WAMPAS Baby Stars

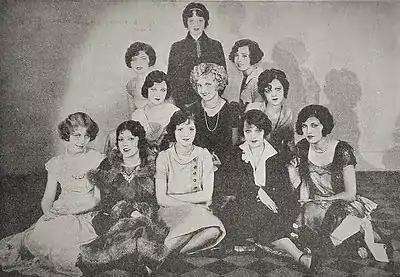

The WAMPAS Baby Stars campaign began in 1922. Every year, publicists chose a group of young actresses who were under contract at major studios that they felt were on the threshold of stardom. Awardees were honored at a party called the "WAMPAS Frolic" and were given extensive media coverage. The awards were not given in 1930 and 1933 due to objections from independent film studios. When the campaign was revived in 1934, freelance actresses, along with studio contract players, were included as the chosen "Baby Stars". The campaign was discarded in 1935, after which the Western Association of Motion Picture Advertisers disbanded.